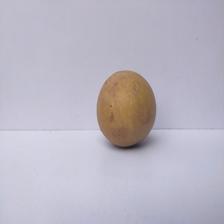
Size: Large